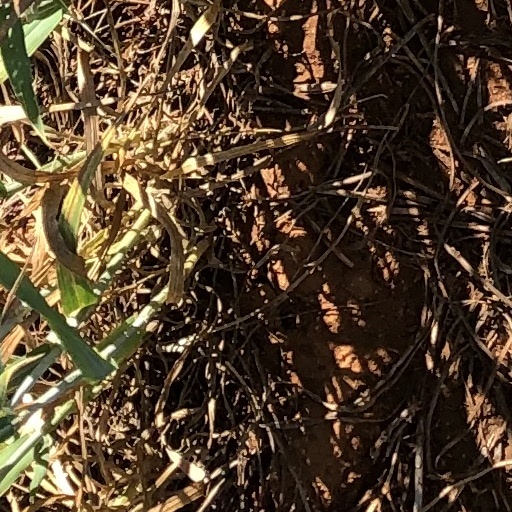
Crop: wheat